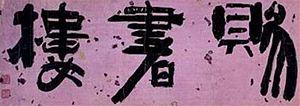
La calligraphie coréenne, en coréen seoye, est la tradition coréenne de l'art de la calligraphie. Alors que la calligraphie coréenne primitive était écrite en caractères chinois, notamment les hanja, la calligraphie coréenne moderne concerne également l'écriture en hangeul, l'alphabet coréen.